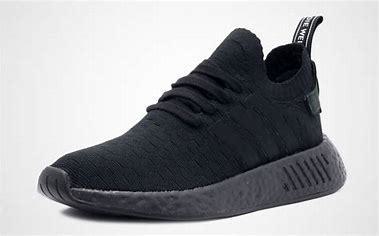
Brand: Adidas
Model: NMD R2